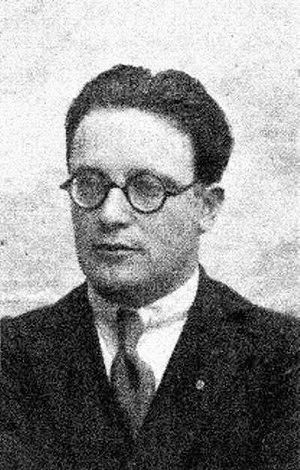
Bruno Migliorini est un linguiste italien, figure éminente du mouvement espérantiste italien.